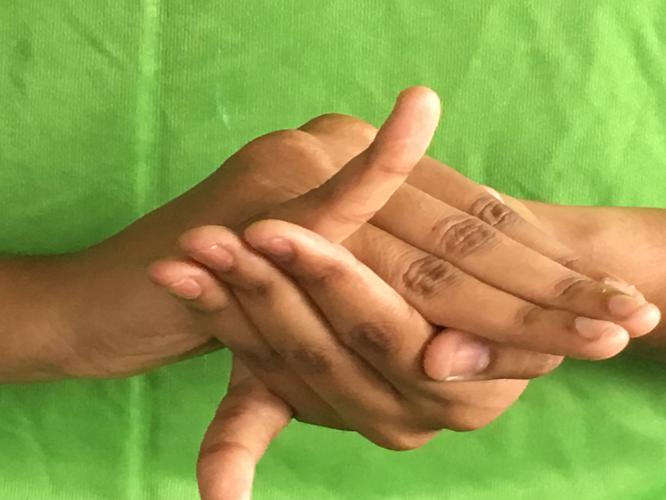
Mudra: Kurma
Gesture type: double_hand